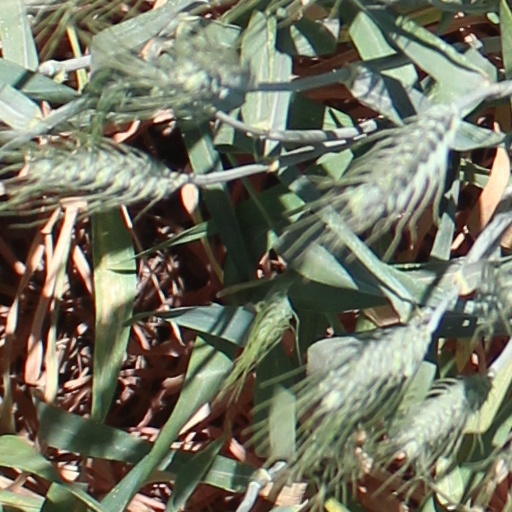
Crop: wheat